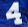
Number: 4